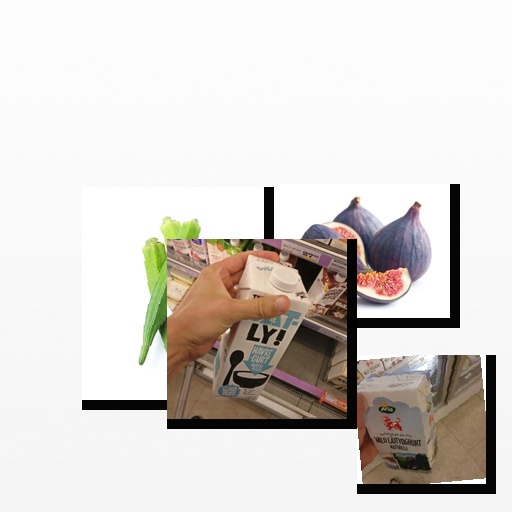
Food items: oat_yogurt, fig, yoghurt, okra